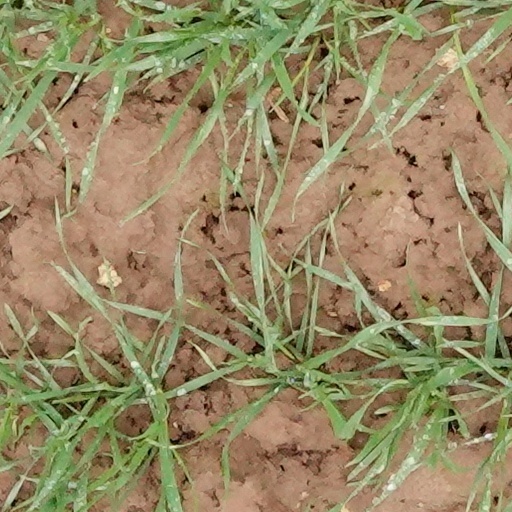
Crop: wheat